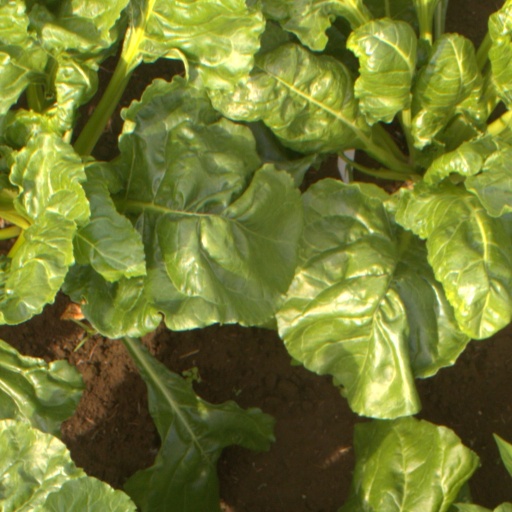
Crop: sugar beet